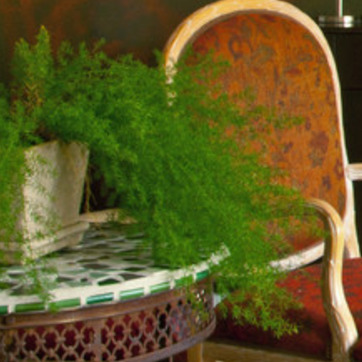
Material: foliage